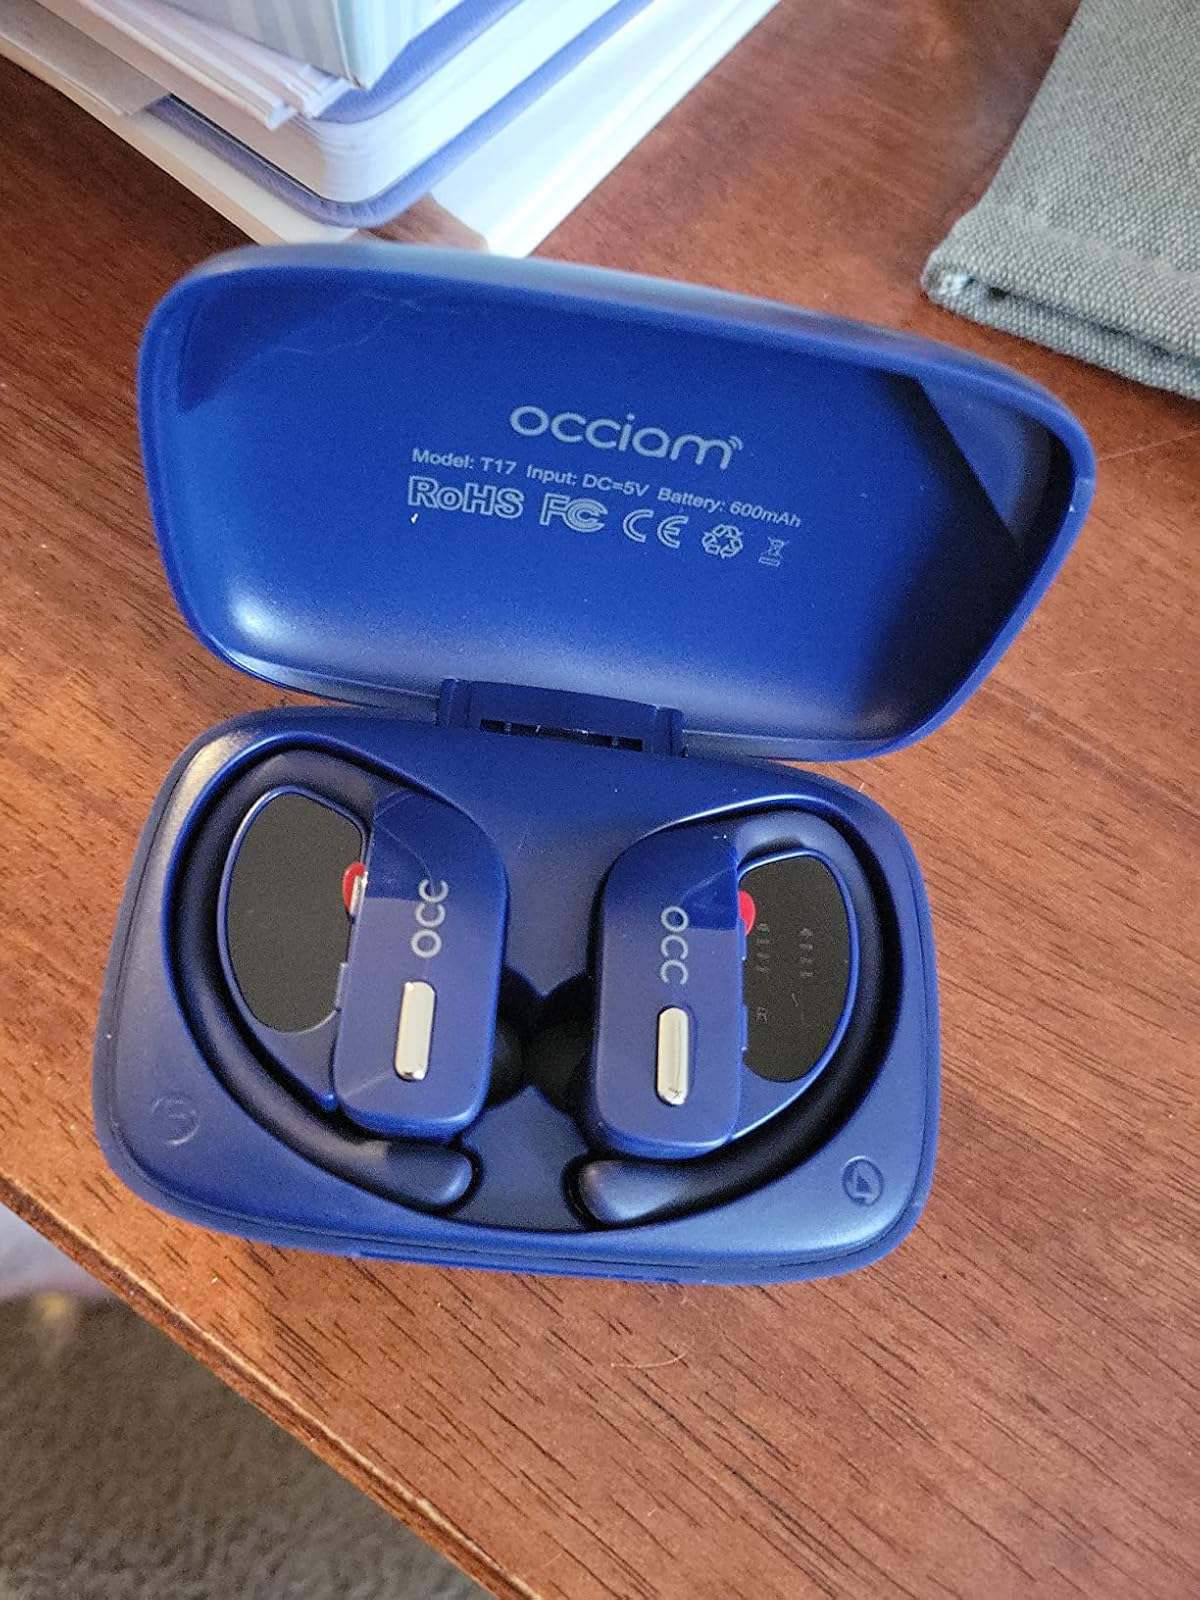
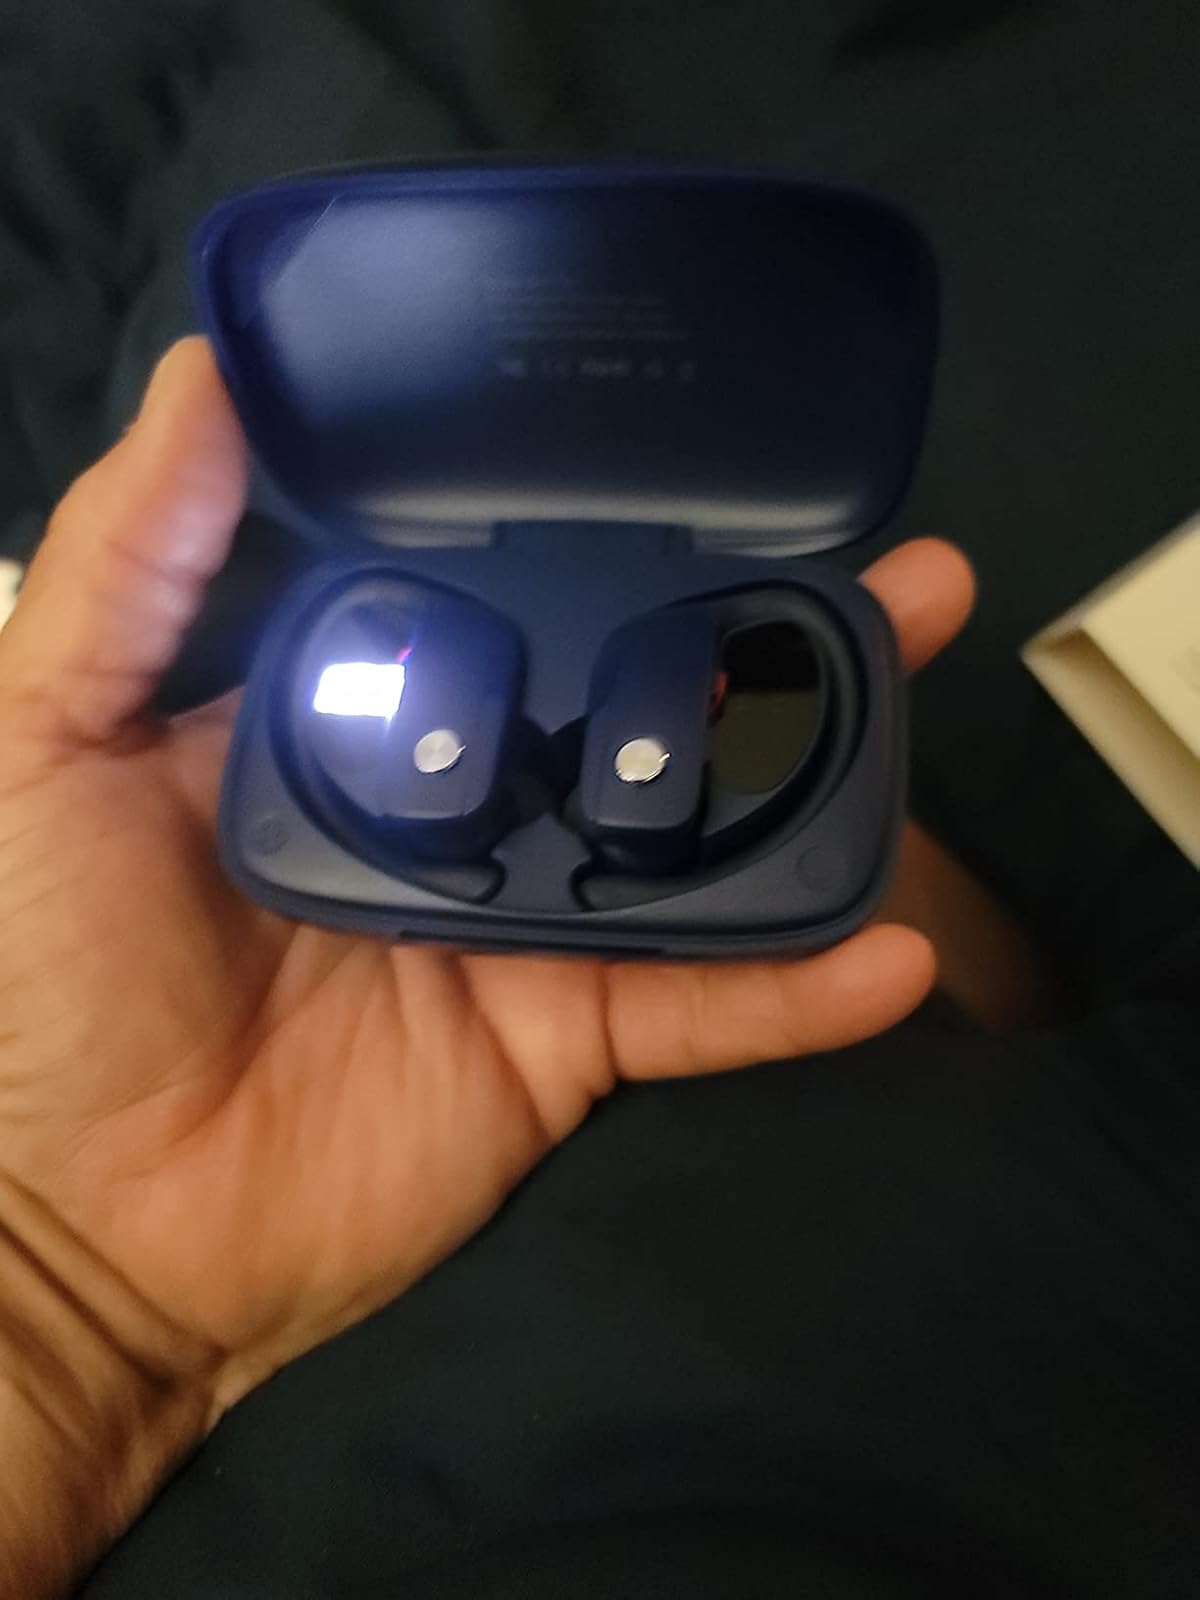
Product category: earbuds
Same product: no